Division of Watson

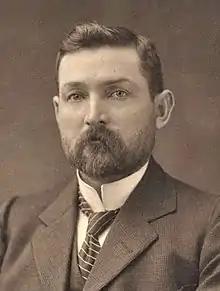
Chris Watson, the division's namesake

The division was created at the redistribution of 31 January 1992, to replace the abolished Division of St George and is named after the Right Honourable Chris Watson, the first Labor Prime Minister of Australia. It was first contested at the 1993 federal election. There was previously another Division of Watson (1934-69), originally Chris Watson's old seat of South Sydney and located in the south-eastern suburbs of Sydney, however that Division is not connected to this one except in name. In the 2009 redistribution, the boundaries of Watson moved significantly northwest, losing the south-eastern suburbs in the St George area such as Hurstville, retaining the south-western suburbs such as Belmore, and adding a significant part of the Inner West.